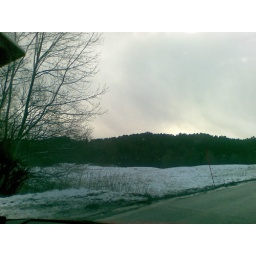
a field filled of thin snow beside the road west of norway